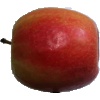
Label: apple_pink_lady